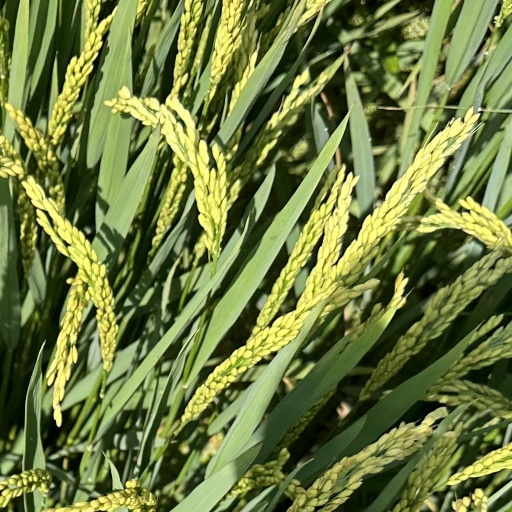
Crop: rice